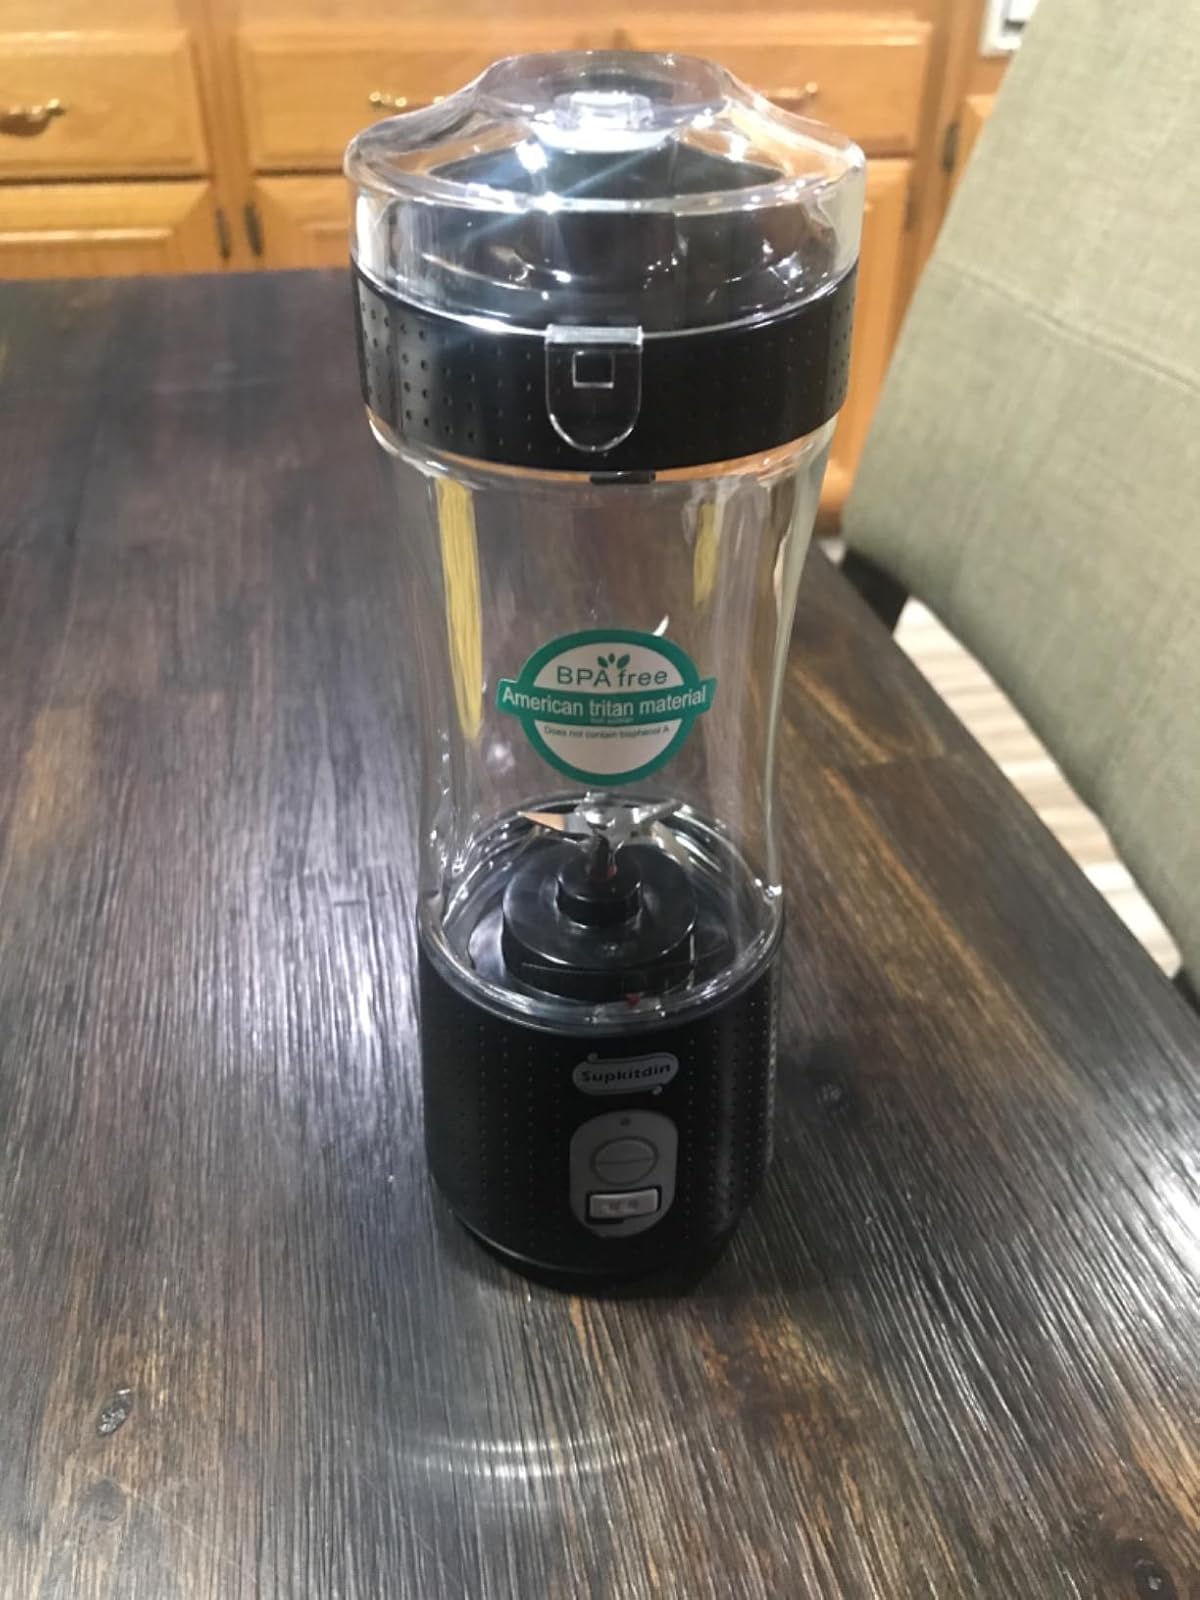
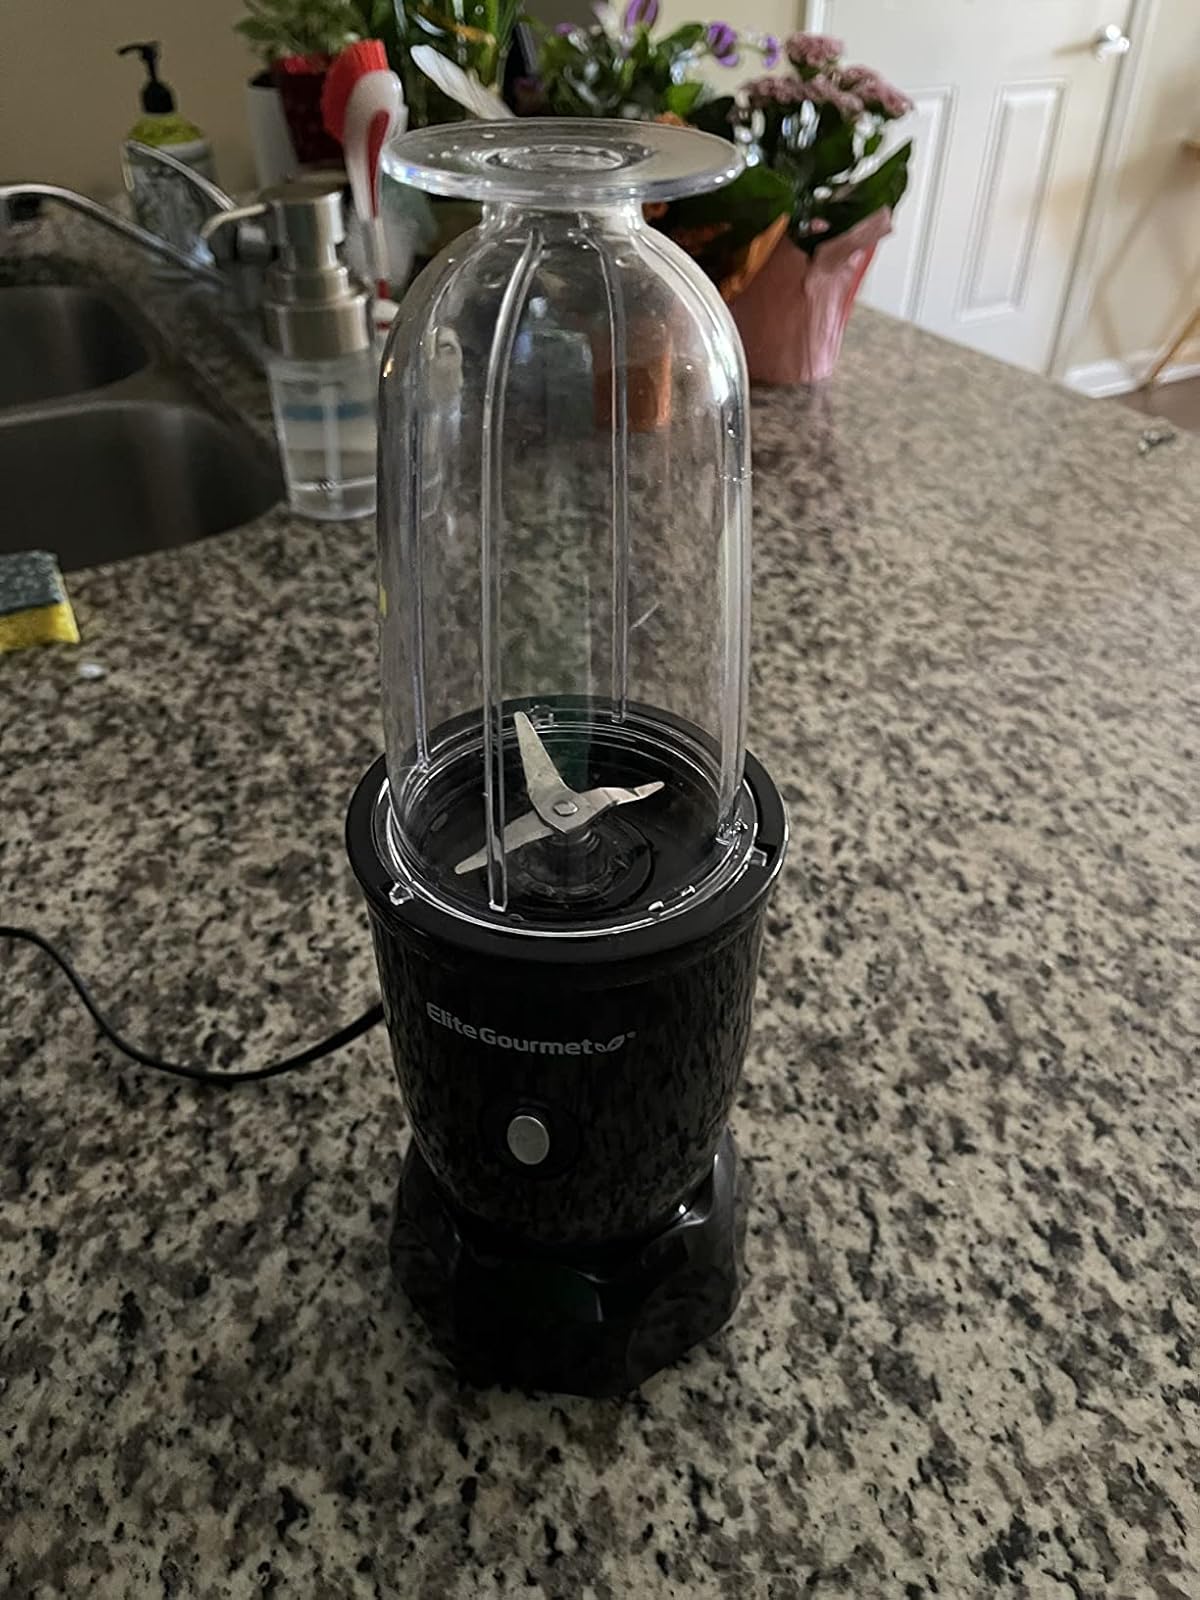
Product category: items_blender
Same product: no